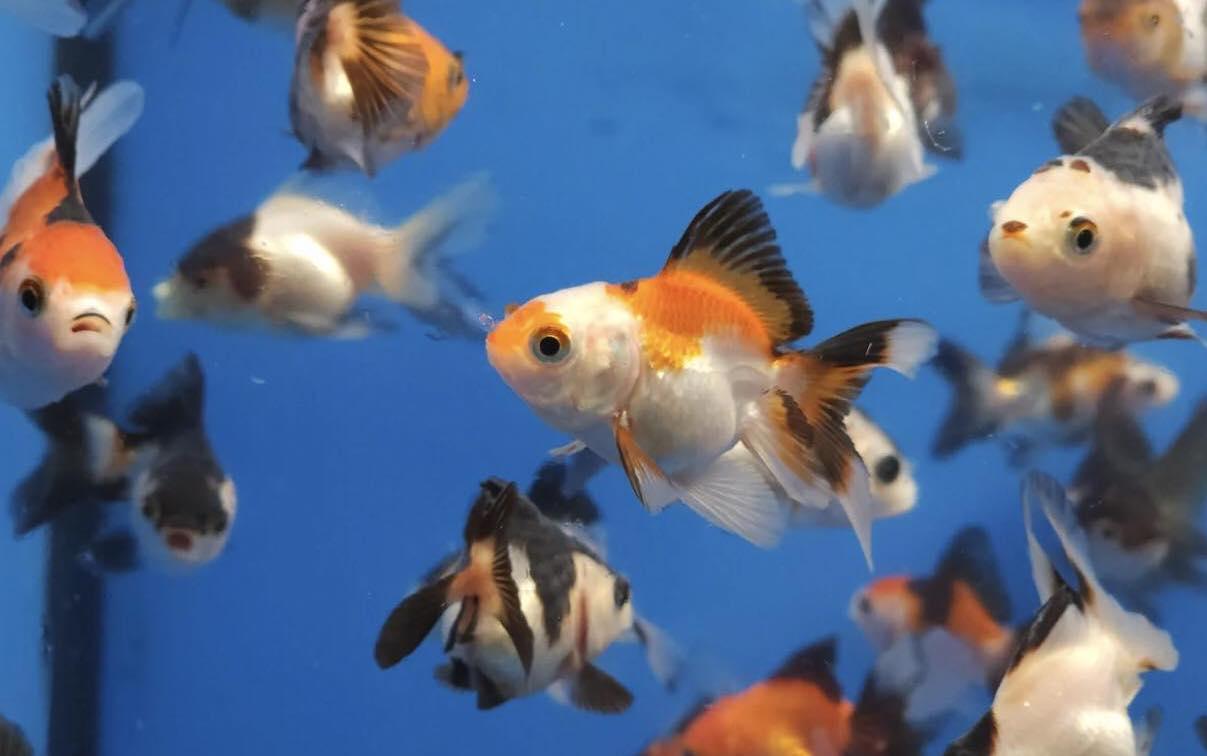
Samaki wanaelea kwa utulivu, ndani ya maji ya bluu yaliyohifadhiwa vizuri. Wana muonekano wenye afya nzuri na uchangamfu, ikiashiria mazingira bora ya ufugaji wa kisasa wa samaki, unaolenga uzalishaji wenye tija na endelevu.